First Sino-Japanese War

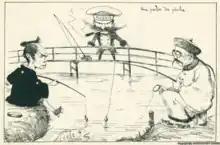
Caricature about the dispute between China, Japan and Russia over Korea, published in the first edition of "Tôbaé", 1887

On 26 February 1876, after Japanese troops attacked Korean forces in the Ganghwa Island incident, the Japan–Korea Treaty of 1876 was signed, opening Korea to Japanese trade. In 1880, the King sent a mission to Japan that was headed by Kim Hong-jip, an enthusiastic observer of the reforms taking place there. While in Japan, the Chinese diplomat Huang Zunxian presented him with a study called "A Strategy for Korea". It warned of the threat to Korea posed by the Russians and recommended that Korea maintain friendly relations with Japan, which was at the time too economically weak to be an immediate threat, to work closely with China, and seek an alliance with the United States as a counterweight to Russia. After returning to Korea, Kim presented the document to King Gojong, who was so impressed with the document that he had copies made and distributed to his officials.